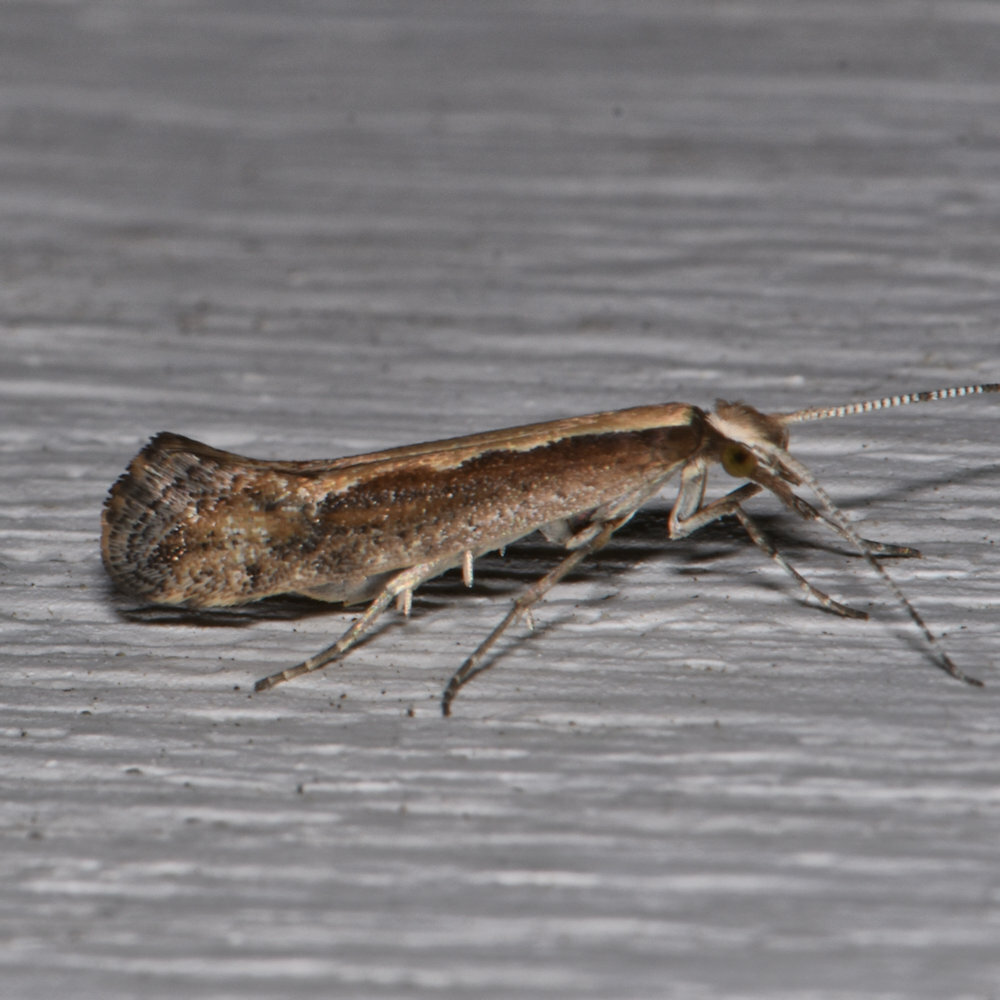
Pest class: diamondback_moth